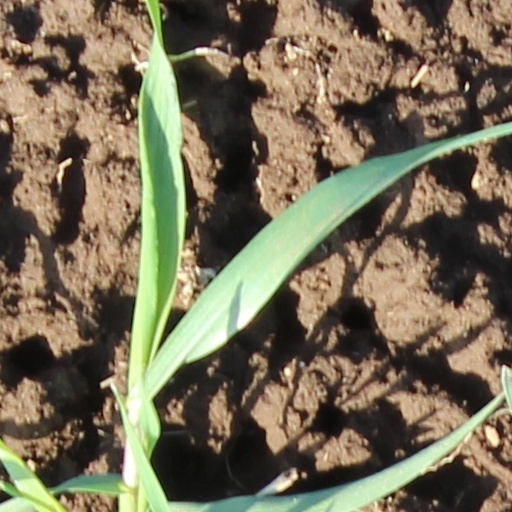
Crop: wheat